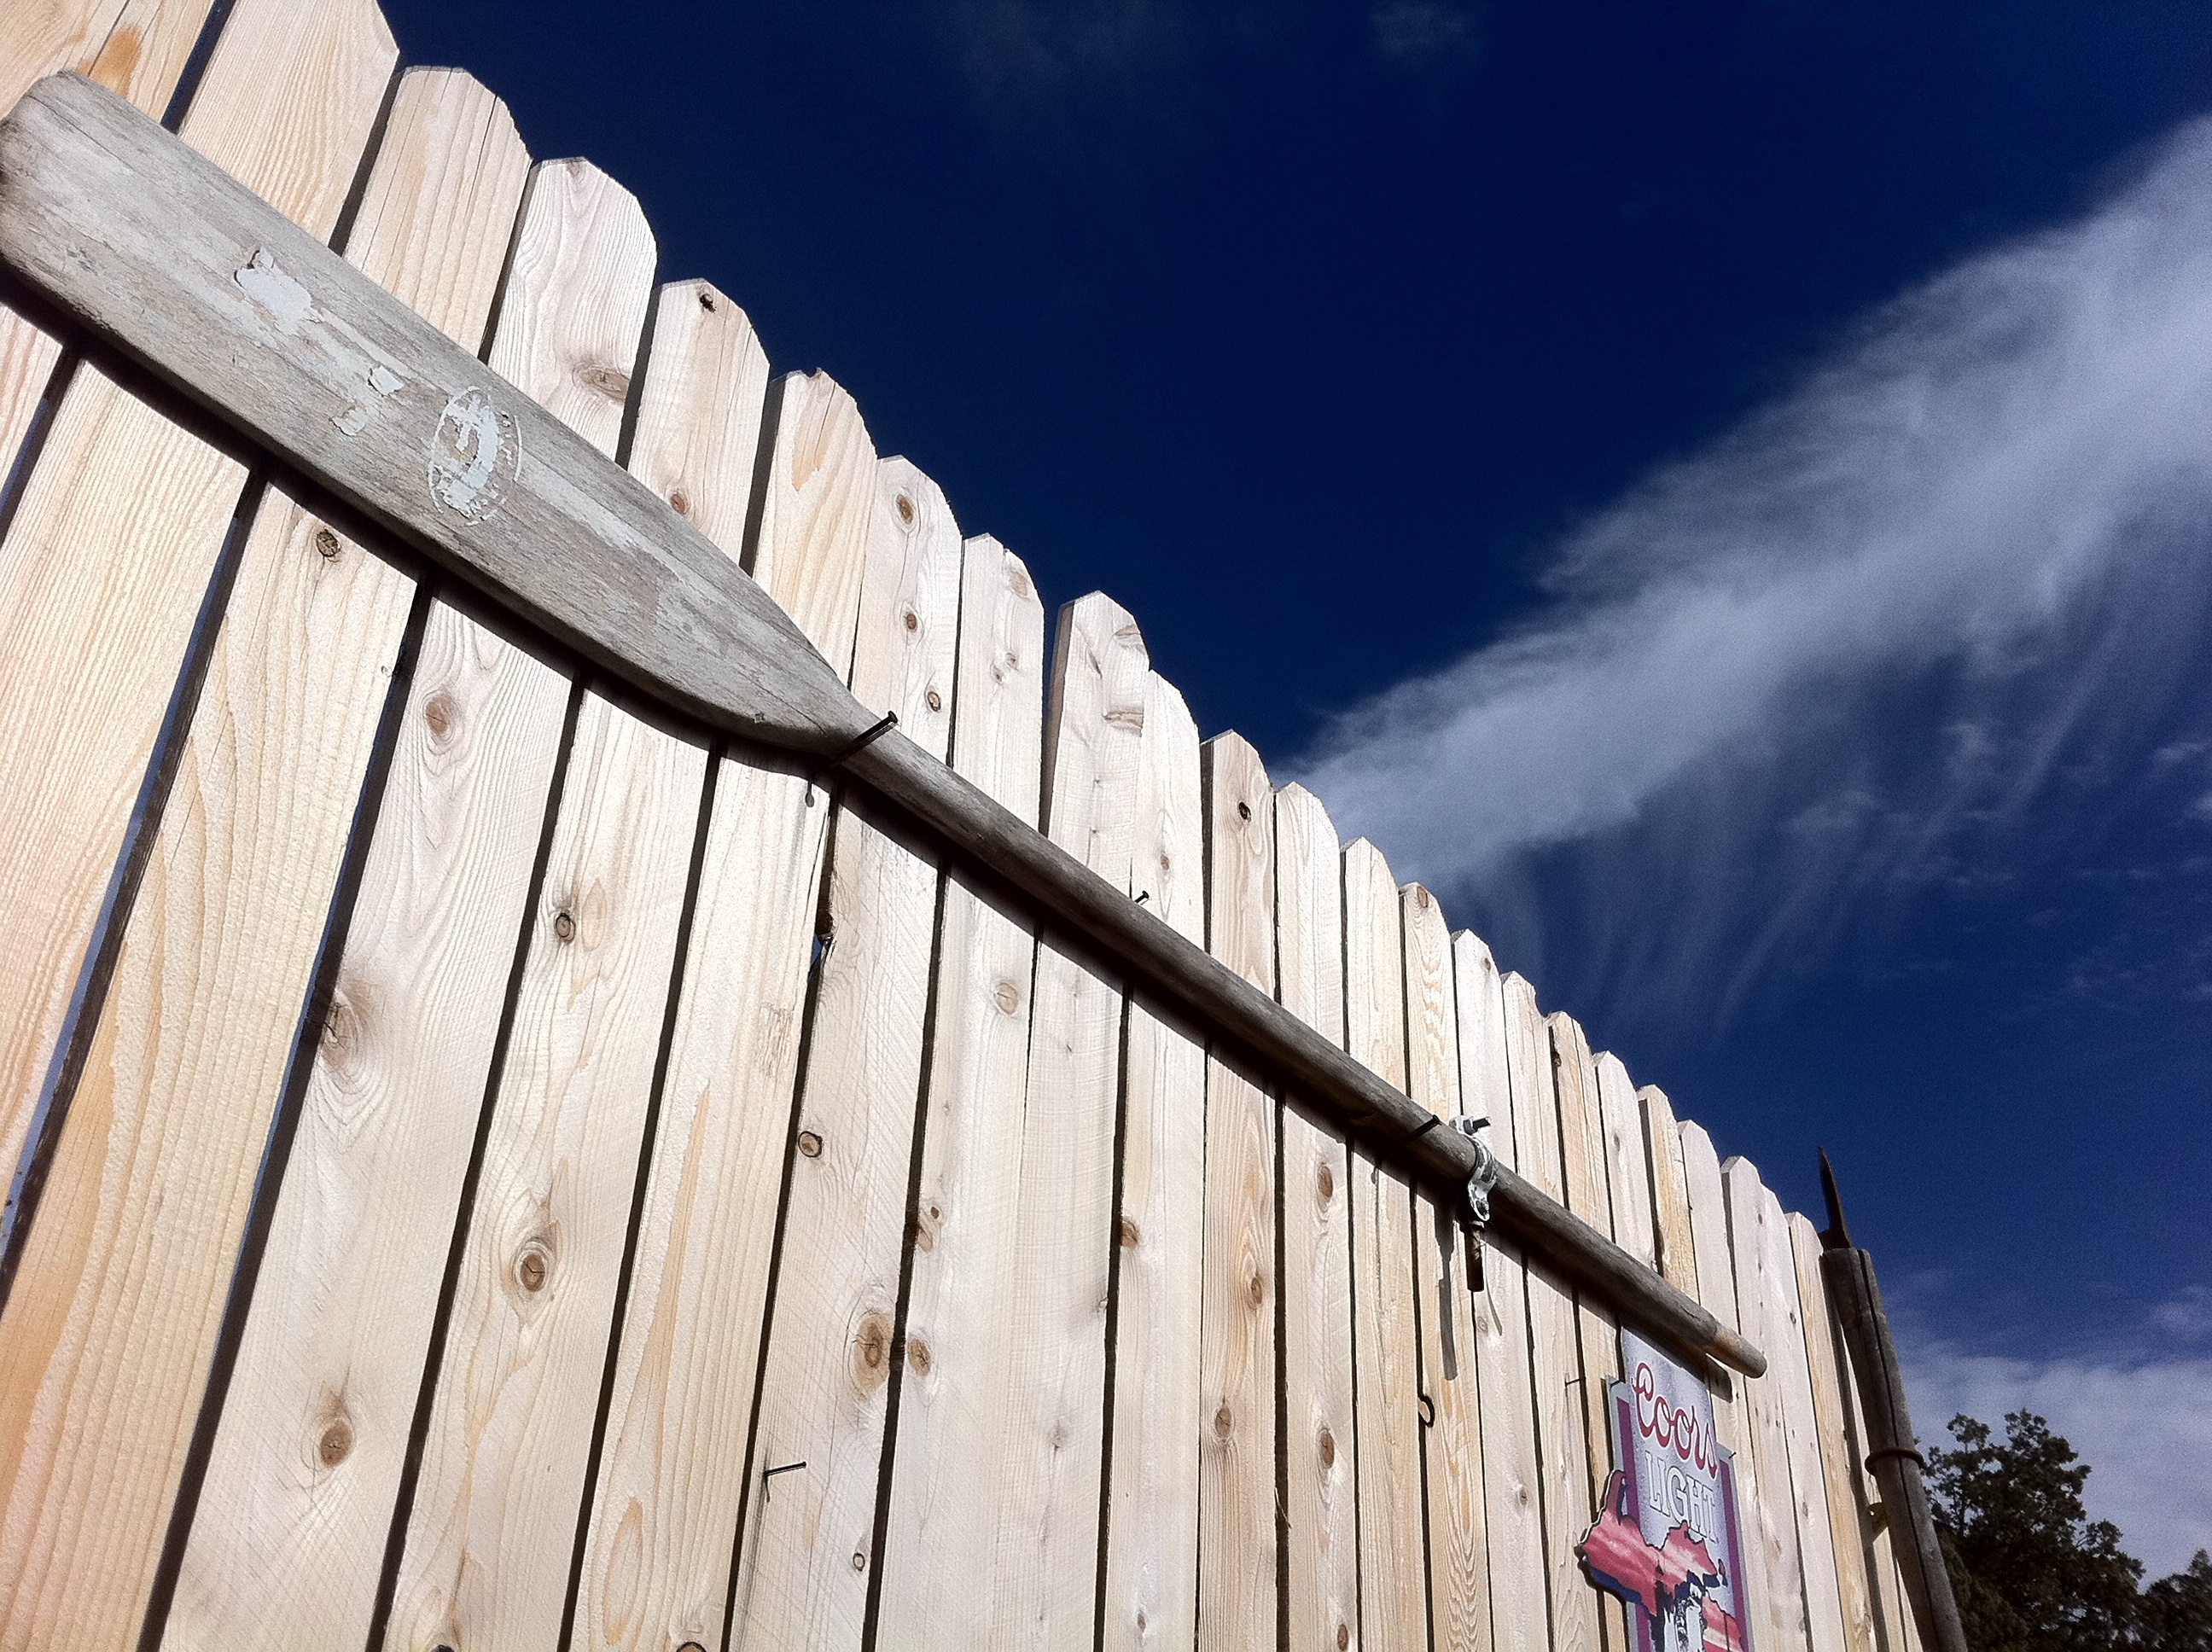
fence, sky, wood, roof, wall, line, blue, dailyshoot, outdoor structure, home fencing